Wind phone

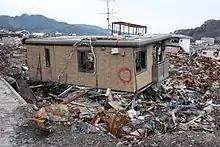
Photograph of a damaged brick building

The 2011 Tōhoku earthquake resulted in the deaths of at least 19,759 people most especially in tsunamis in the Tōhoku region, including over 1,200 people in Ōtsuchi (about 10 percent of the town's population). Sasaki subsequently opened the wind phone to the public to allow visitors to call their friends and family who had died in the disaster. It has since been visited by over 30,000 people.